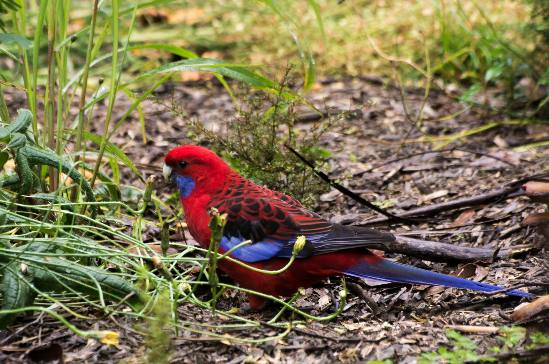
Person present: No